Gorgas–Manly Historic District

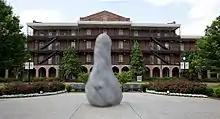
Woods Hall, completed in 1868.

Woods Hall was the first new building on campus following the Civil War. Constructed from 1867 to 1868 out of salvaged bricks from campus buildings destroyed in the war, the four-story brick structure was built with a Gothic Revival arcade on the ground floor, end facades in the Gothic Revival style with a crenelated roof, and cast iron galleries on the central upper floors. Initially known simply as "the barracks," it was used as a dormitory. It also had a dining hall and classrooms on the ground floor. It remained a dormitory until 1961, when it was converted for use by the Department of Art and Art History.